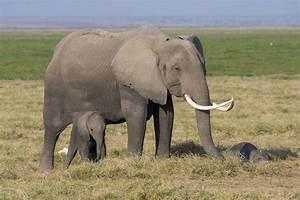
elephant